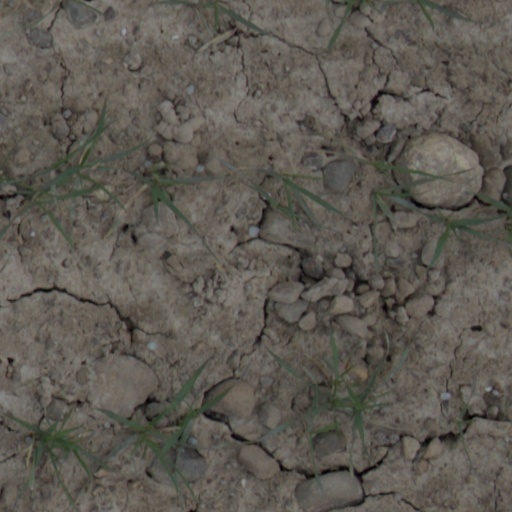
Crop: wheat